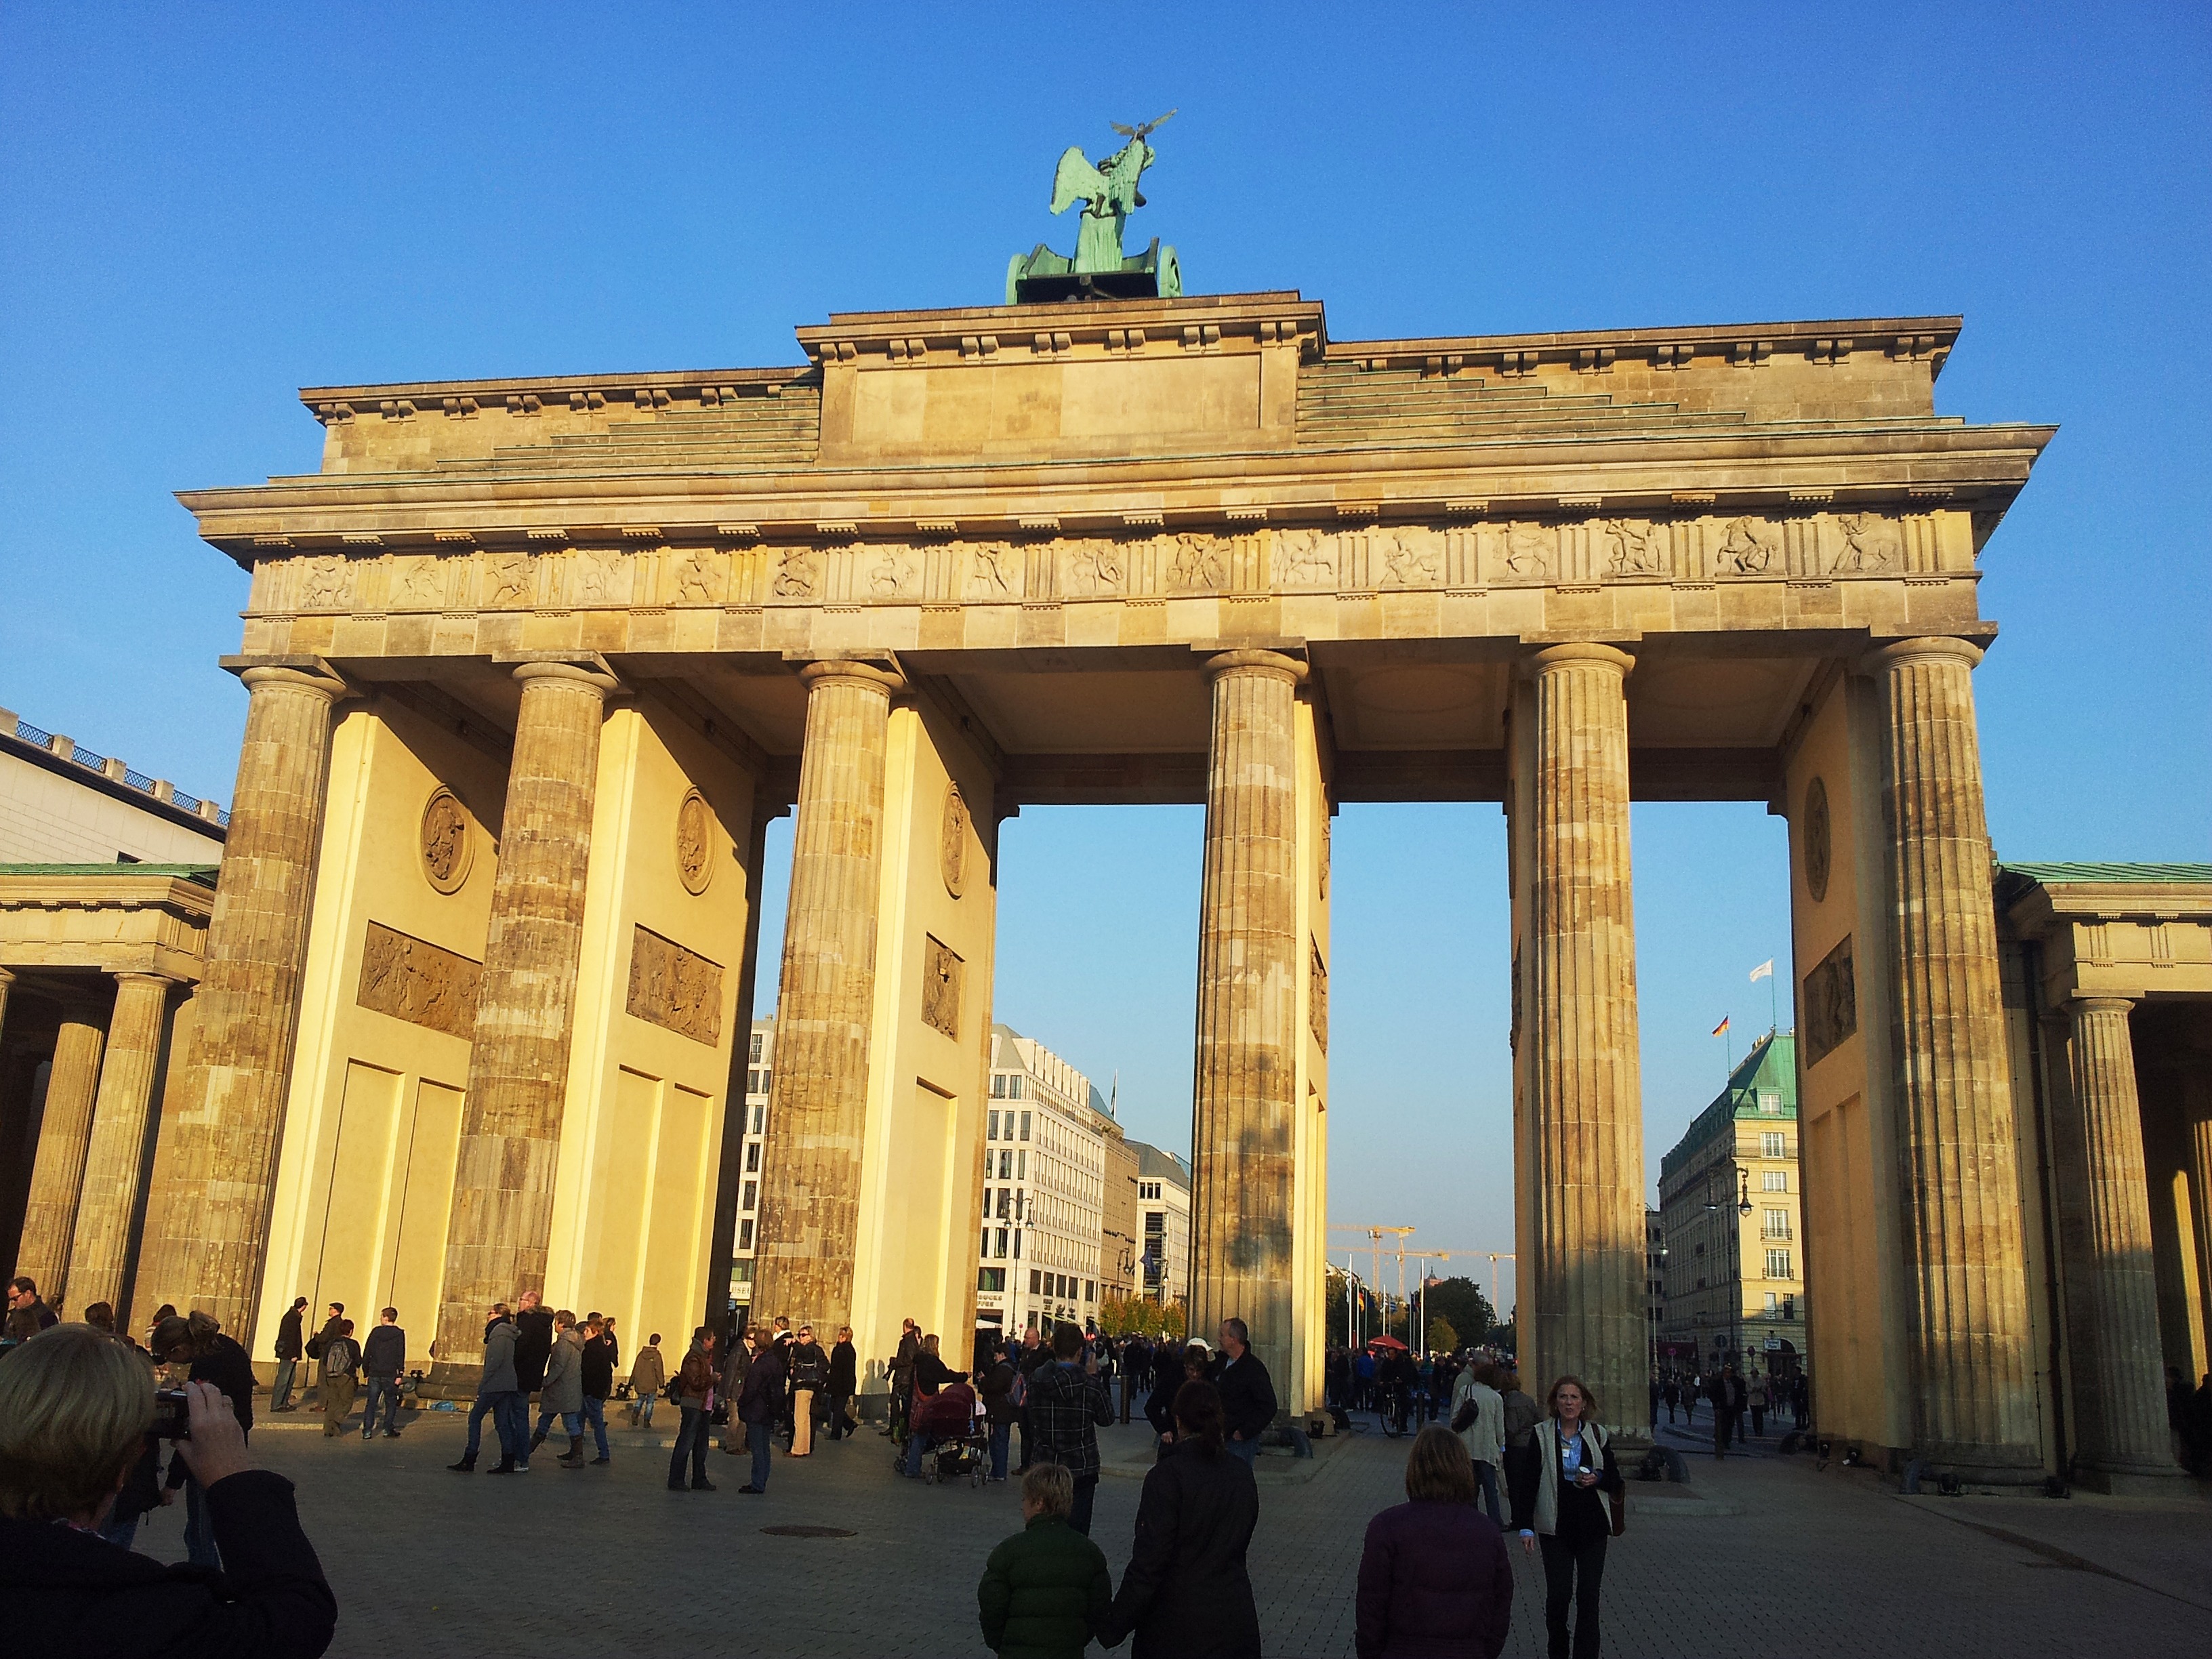
architecture, building, palace, monument, arch, column, plaza, landmark, facade, tourism, goal, temple, berlin, tourist attraction, brandenburg, columnar, ancient rome, roman temple, triumphal arch, ancient history, ancient roman architecture, ancient greek temple